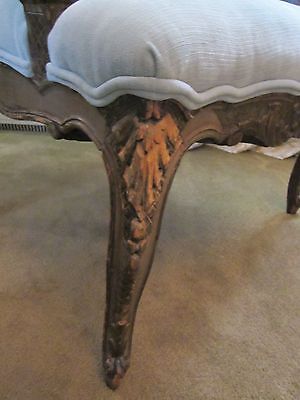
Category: chair